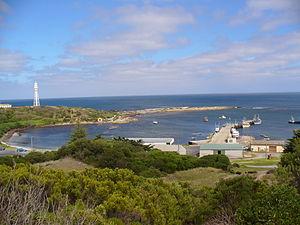
Currie est une ville de Tasmanie, située sur la côte Ouest de l'île King, dans le Détroit de Bass. Commune la plus peuplée de l'île, elle en constitue le centre administratif, où siège le Conseil. Au recensement de 2006, sa population était de 746 habitants.
L’île King fait partie de la Tasmanie, en Australie. Elle est située dans le détroit de Bass au large de l'extrémité nord-ouest de la principale île de l'État, à mi-distance entre cette île et l'État de Victoria. Elle doit son nom au capitaine Philip Gidley King, gouverneur de la Nouvelle-Galles du Sud à l'époque où la Tasmanie était rattachée à cet État. L'administration de l'île est confiée au King Island Council.